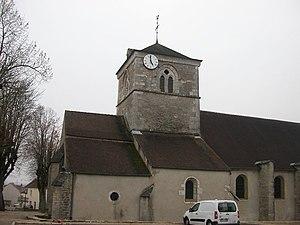
église de MESSIGNY ET VANTOUX (21)
Messigny-et-Vantoux est une commune française située dans le département de la Côte-d'Or en région Bourgogne-Franche-Comté.